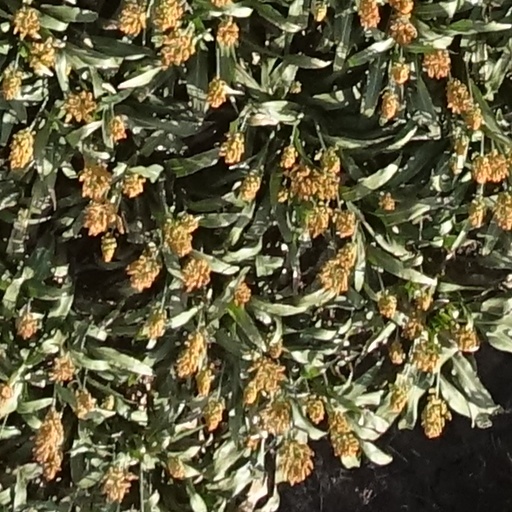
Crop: sorghum